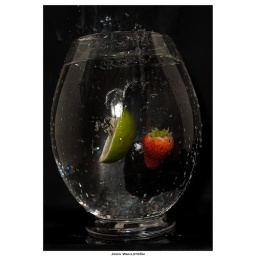
Played around a bit with a bowl of water and some fruit.